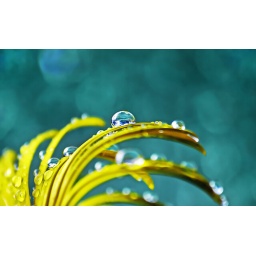
Taken by my window, sprayed water on the window to create bokeh dots.